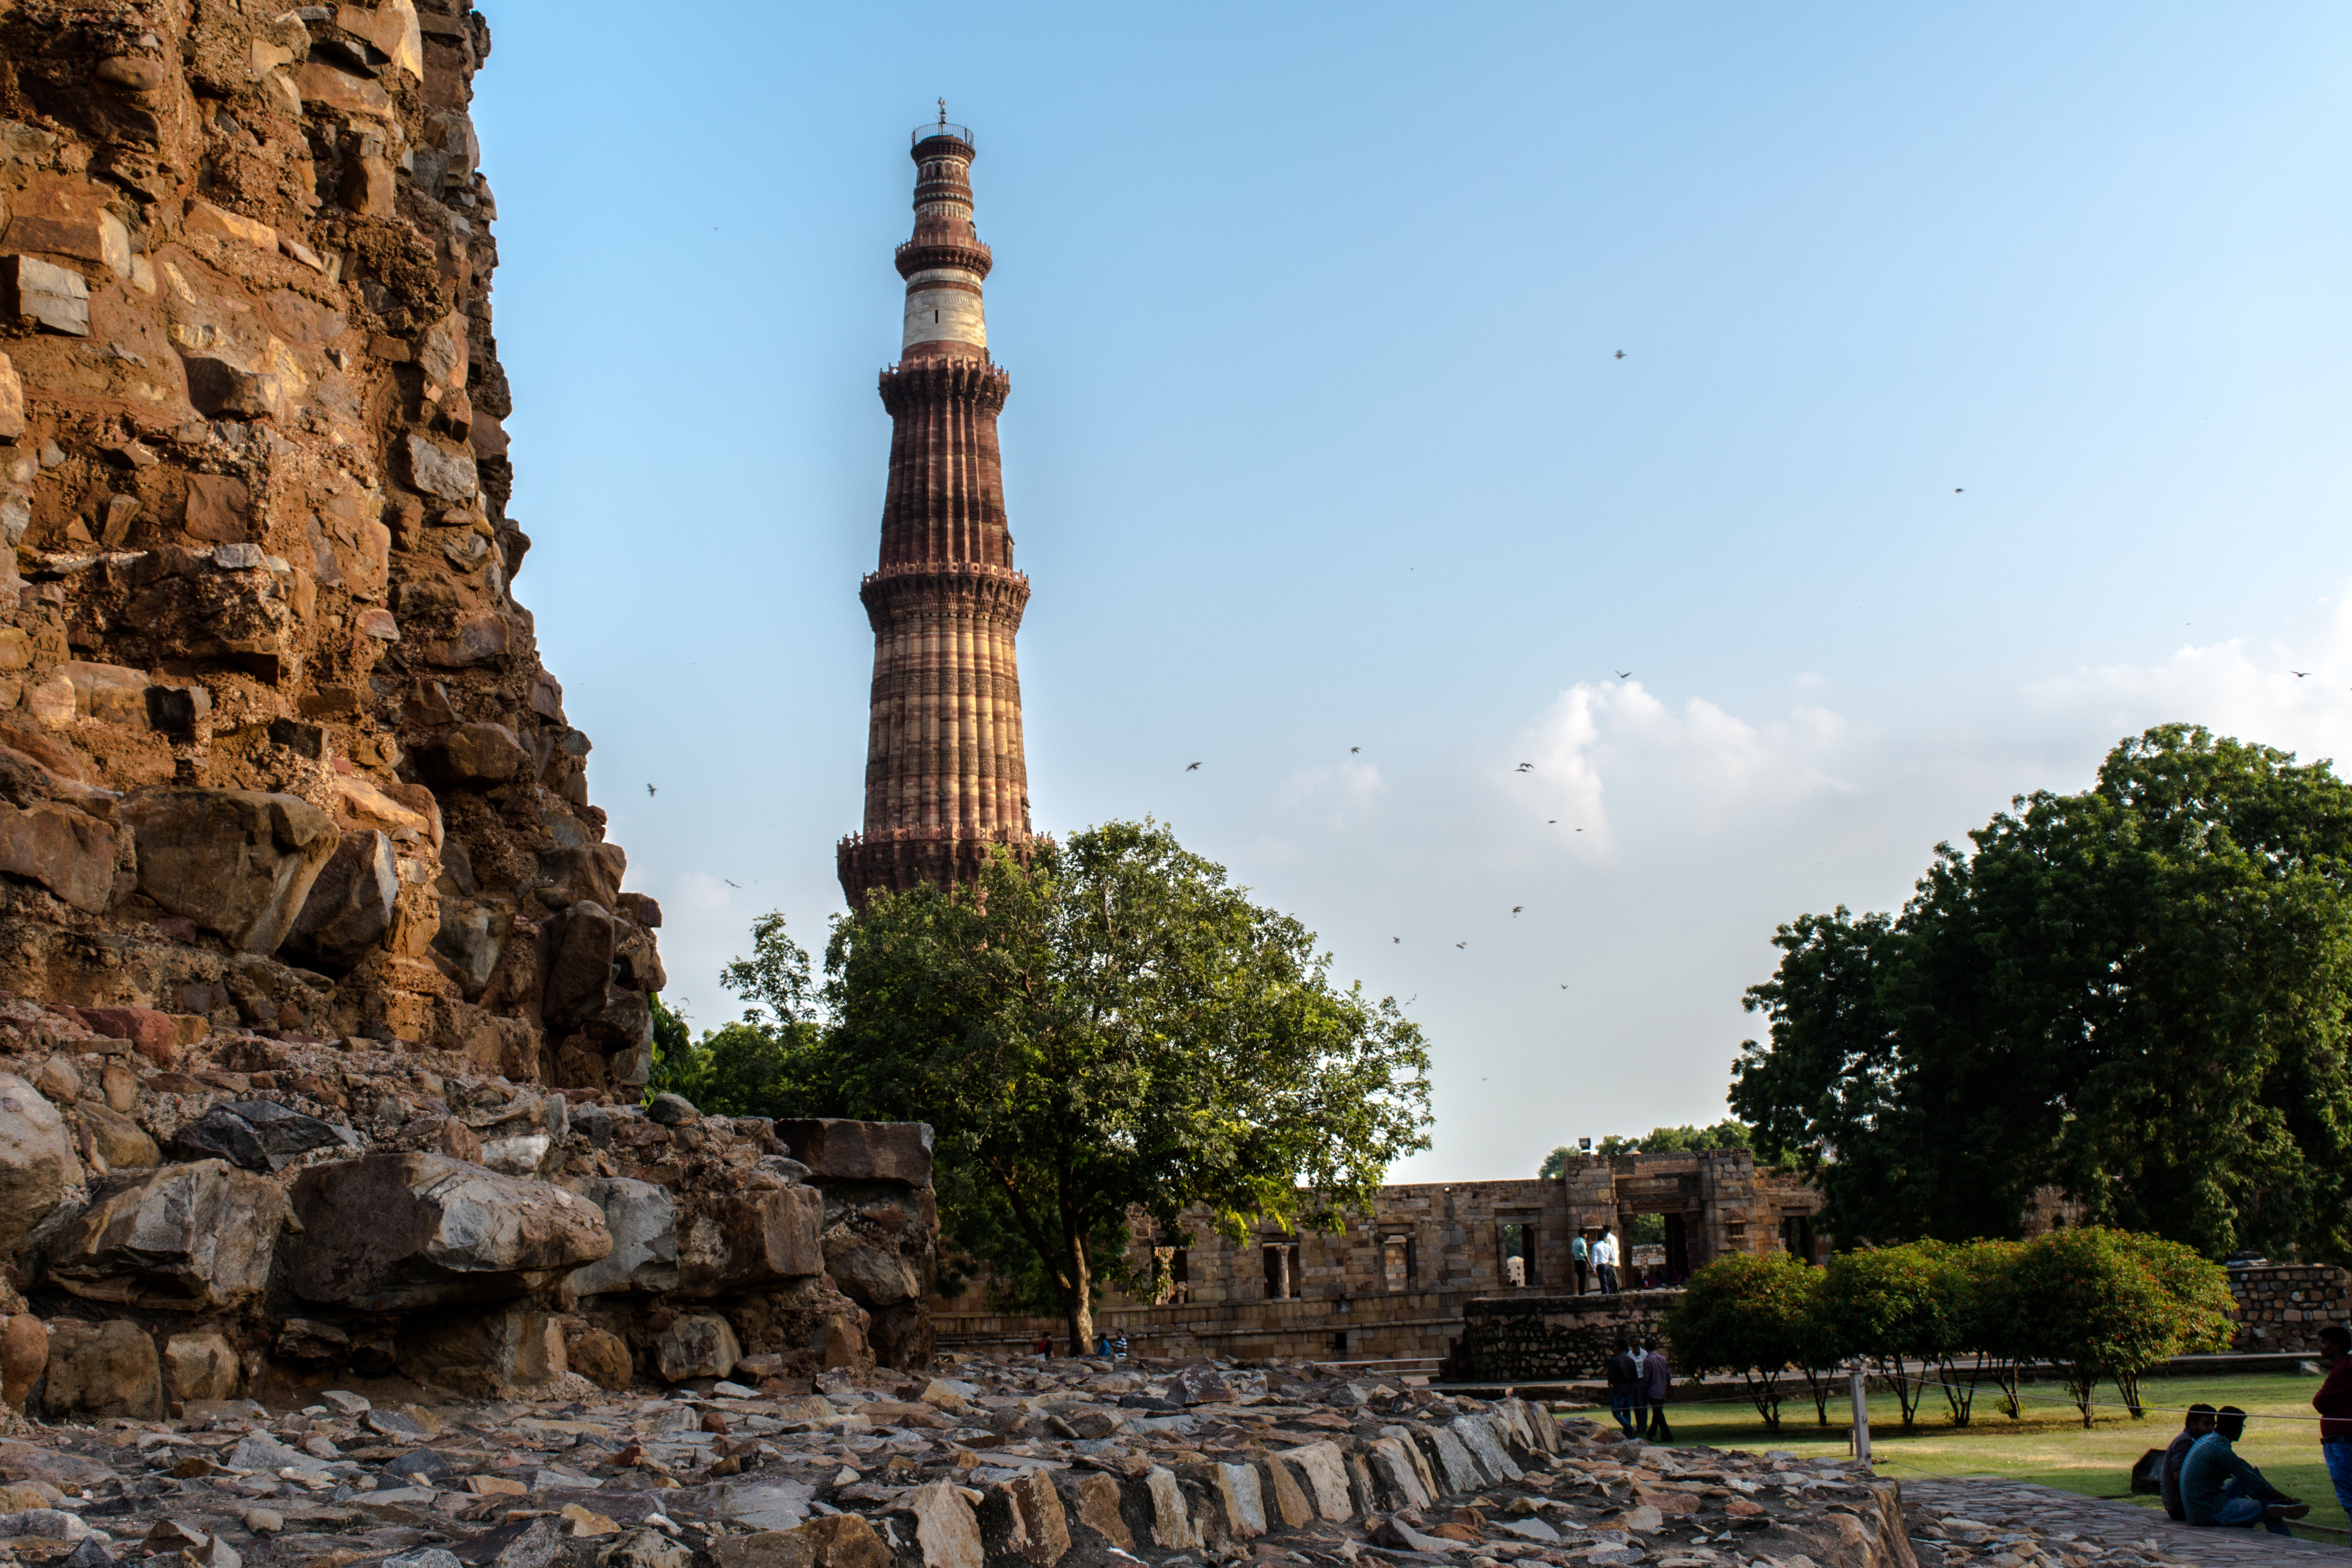
historic site, landmark, tower, archaeological site, building, ruins, ancient history, tourism, place of worship, temple, unesco world heritage site